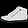
Label: Sneaker